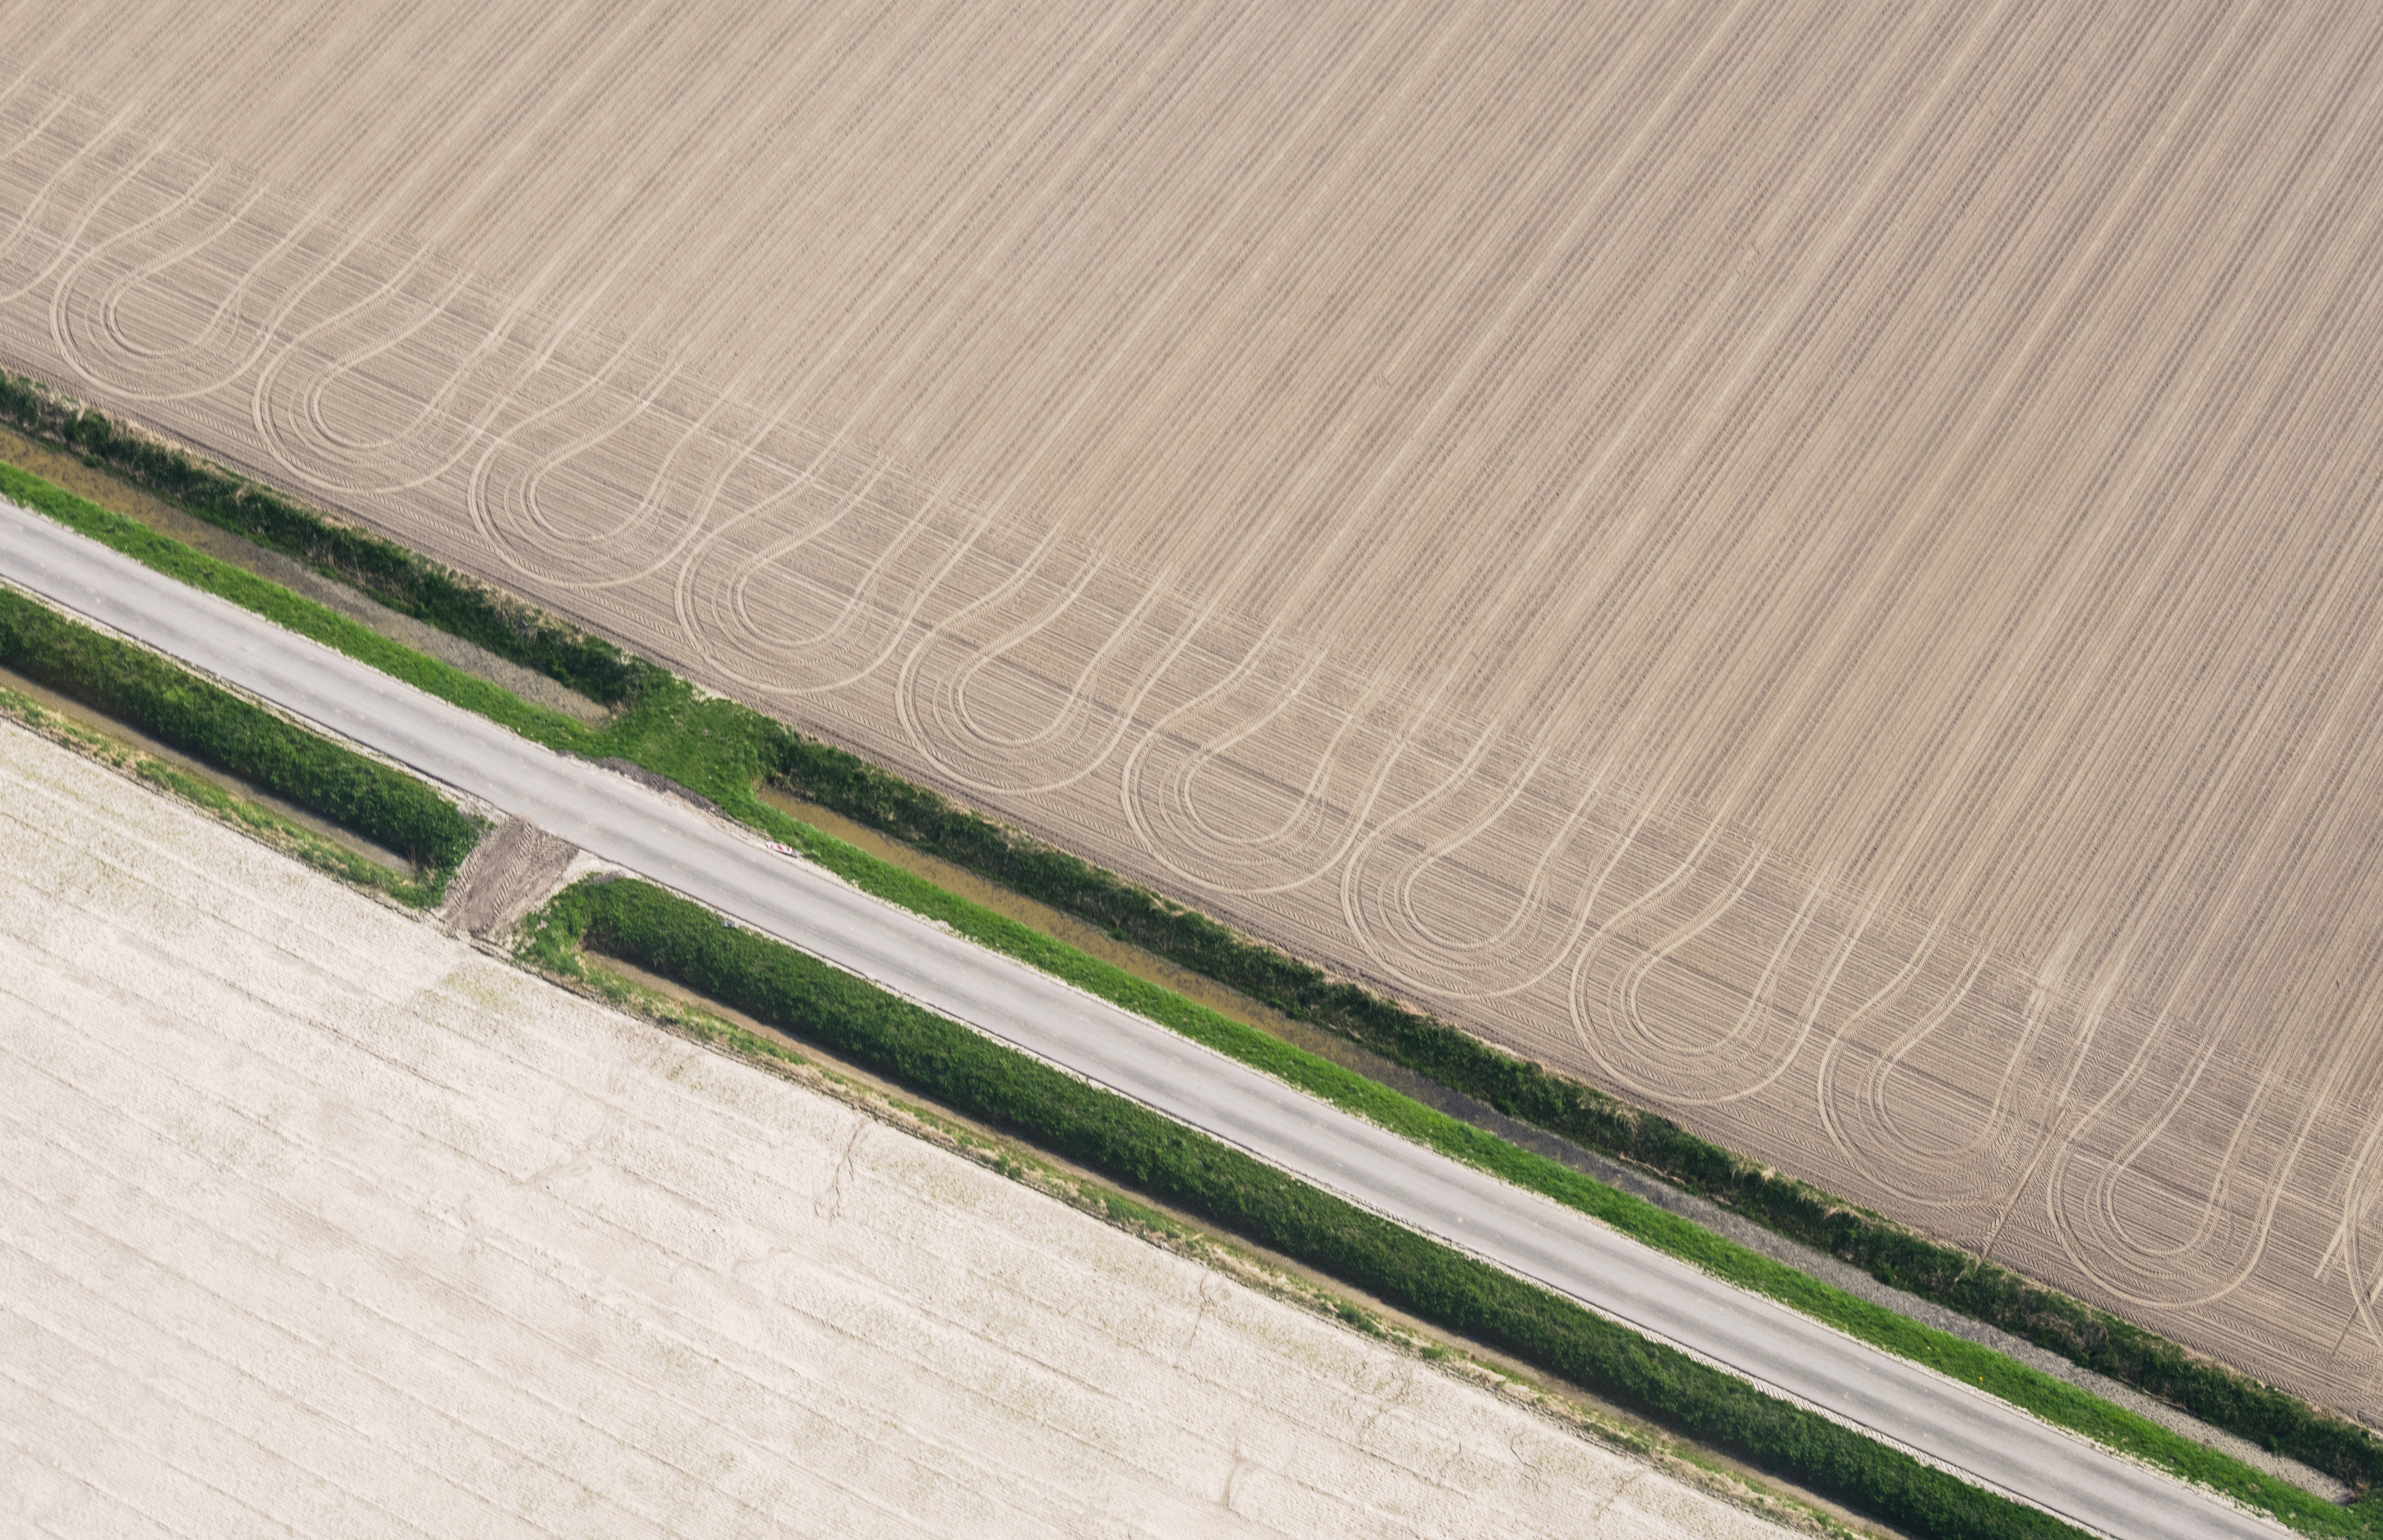
green, linen, beige, textile, wood, plant